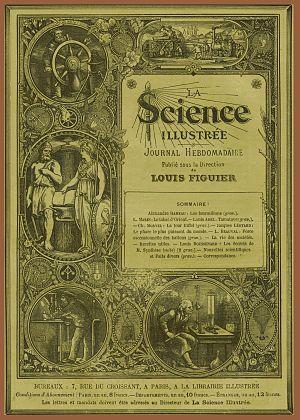
La Science illustrée est un journal hebdomadaire français de vulgarisation scientifique créé le 18 octobre 1875.